Mass Rapid Transit (Singapore)

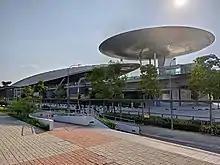
Expo station, situated adjacent to the Singapore Expo exhibition facility, sports a futuristic design by Foster and Partners for its East–West line platforms.

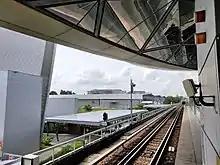
Wayside signal equipment used on the North–South and East–West lines, which include a two-aspect signal light and an antenna

The MRT has been continuously expanded ever since. On 10 February 1996, a S$1.2 billion expansion of the North–South Line into Woodlands was completed, merging the Branch Line into the North–South Line and joining Yishun and Choa Chu Kang stations. The concept of having rail lines that bring people almost directly to their homes led to the introduction of the Light Rail Transit (LRT) lines connecting with the MRT network. On 6 November 1999, the first LRT trains on the Bukit Panjang LRT went into operation. The Expo and Changi Airport stations were opened on 10 January 2001 and 8 February 2002 respectively.